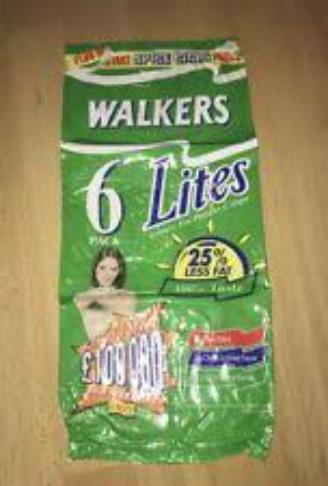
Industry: Food